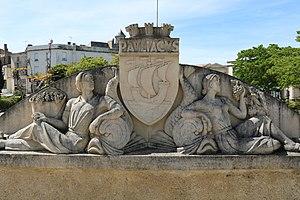
Le monument aux Pauillacais, situé sur la Place de Lattre de Tassigny, est un hommage aux disparus d'un bombardement de la Seconde Guerre mondiale.
Pauillac est une commune du Sud-Ouest de la France, située dans le département de la Gironde, en région Nouvelle-Aquitaine.